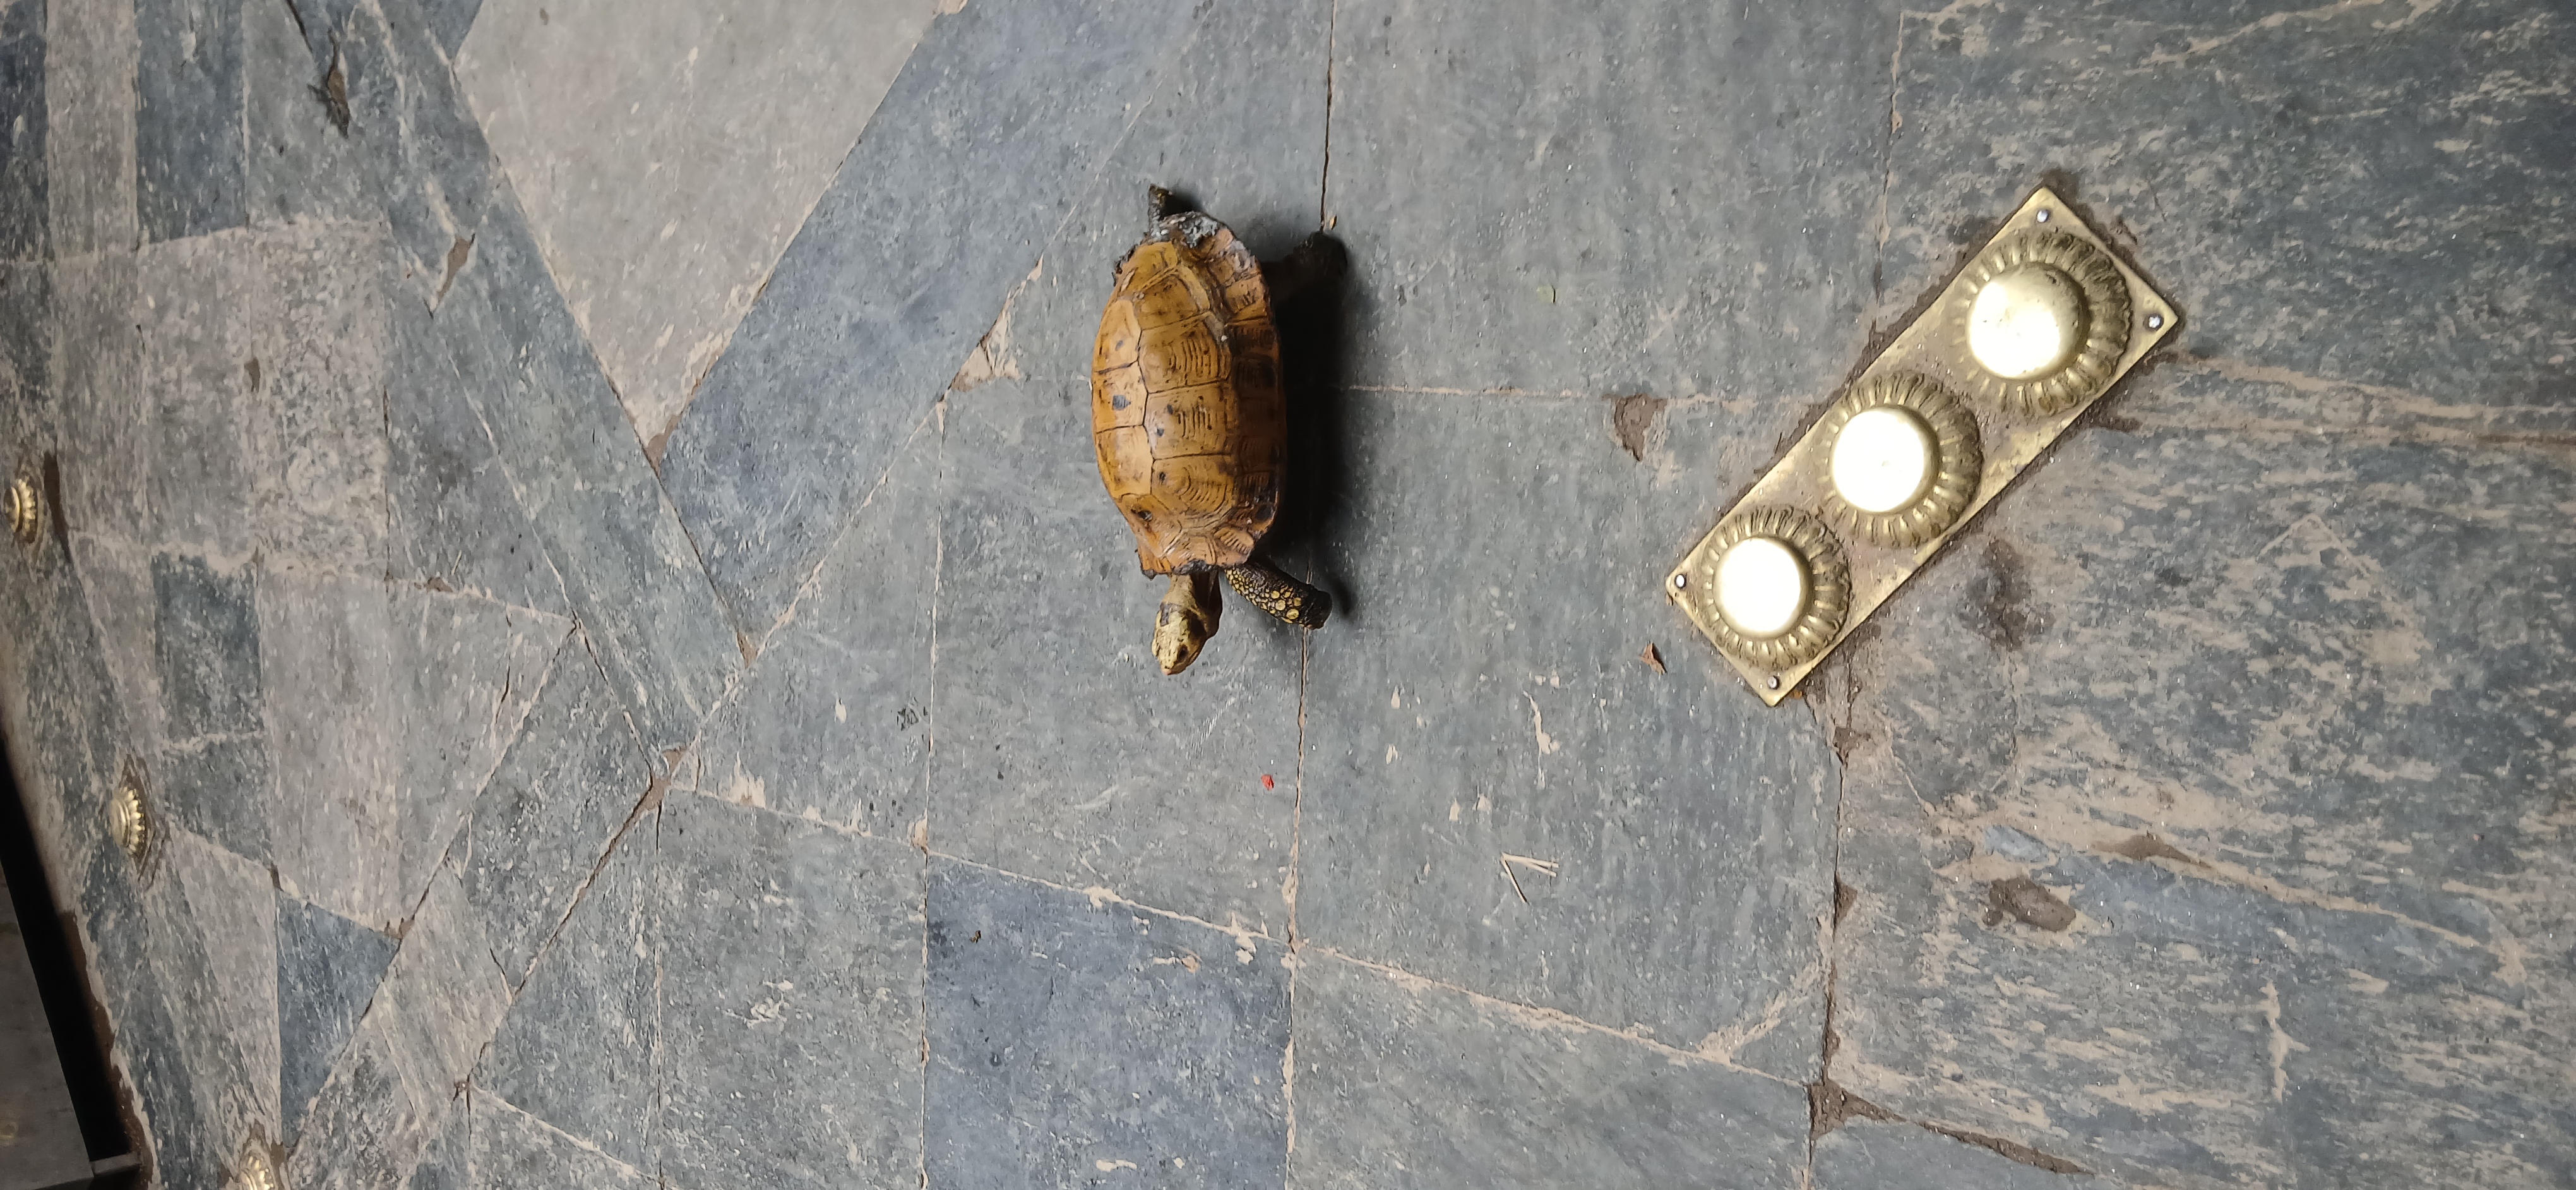
Heritage site: Hiranya_Varna_Mahavihar_Golden_Temple